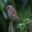
Label: bird